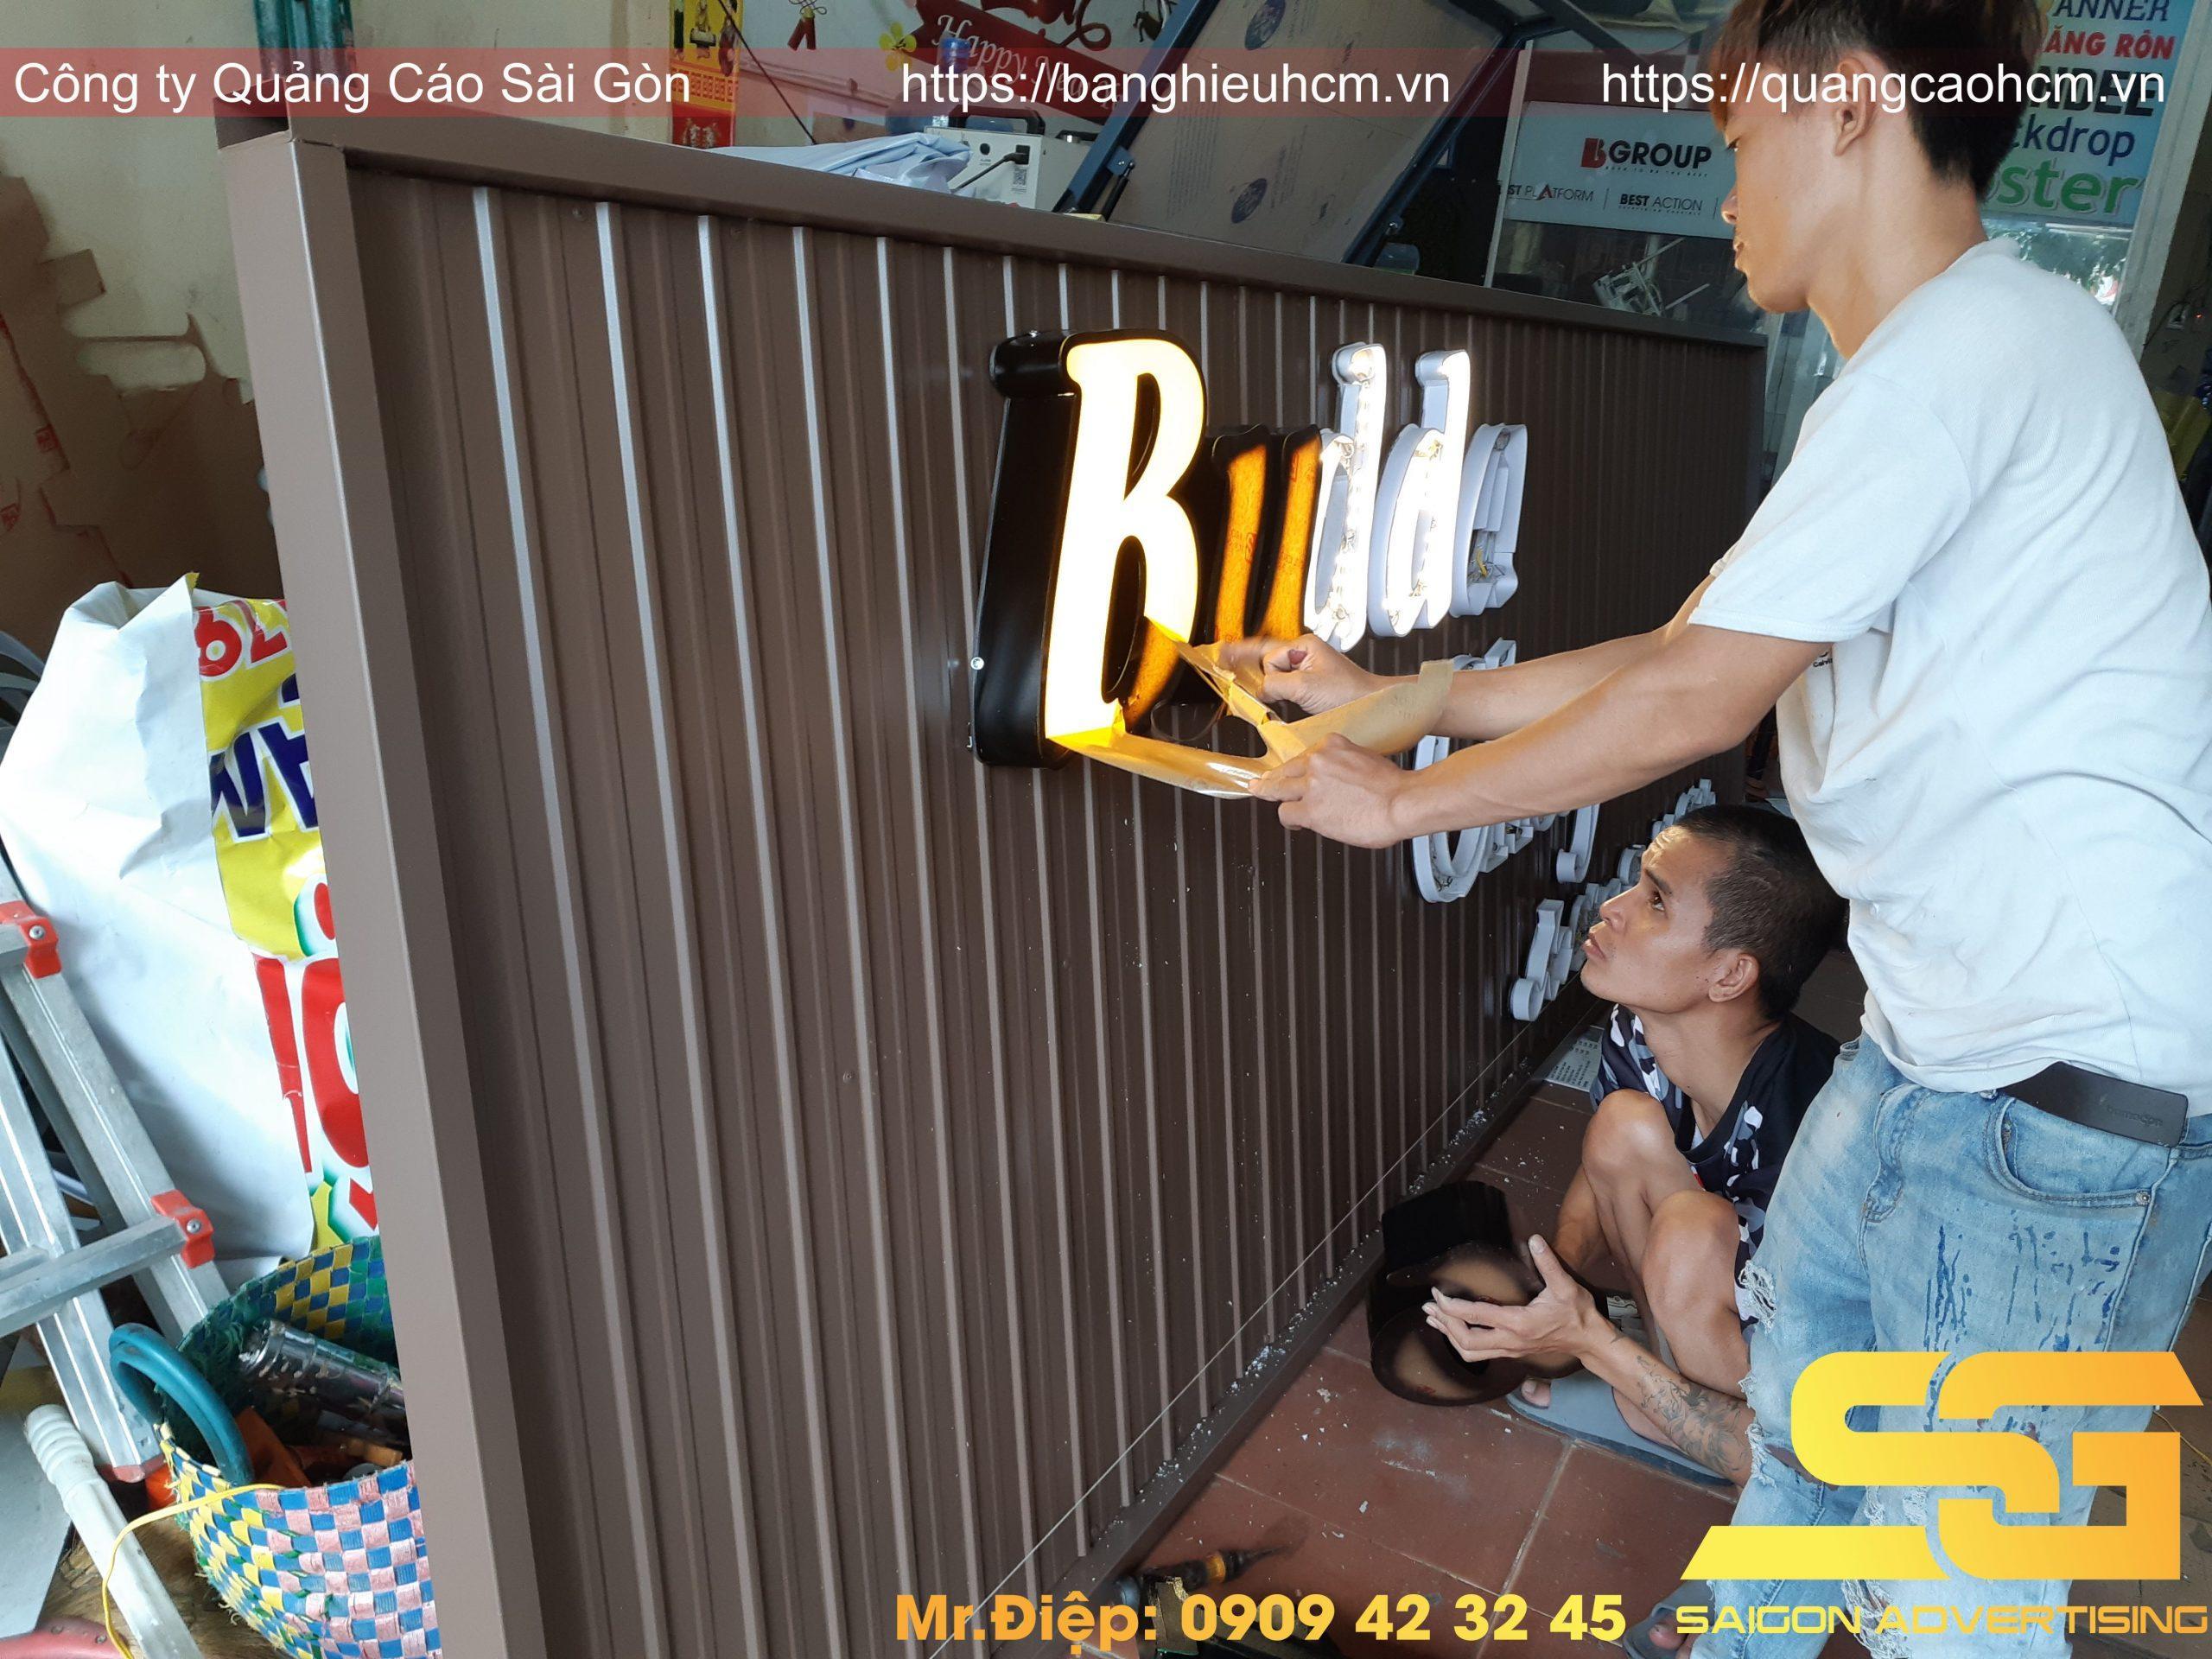
có một nam thanh niên mặc áo trắng đang đứng